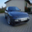
Label: automobile